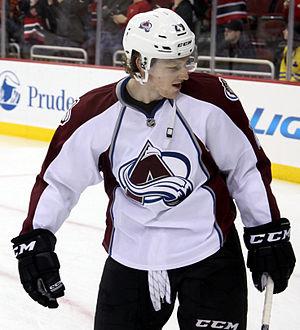
Le 64ᵉ Match des étoiles de la Ligue nationale de hockey se déroule à San José, en Californie, au SAP Center le 26 janvier 2019, sur la patinoire des Sharks de San José. C'est la deuxième fois que cette ville reçoit le Match des étoiles de la LNH, ayant déjà été l'hôte du match de 1997.
Le 65ᵉ Match des étoiles de la Ligue nationale de hockey se déroule à Saint-Louis, dans le Missouri, au Enterprise Center, la patinoire des Blues de Saint-Louis, le 25 janvier 2020. C'est la troisième fois que cette ville reçoit le Match des étoiles de la LNH, ayant déjà été l'hôte du match de 1970 et de 1988.